Between the Bridge and the River

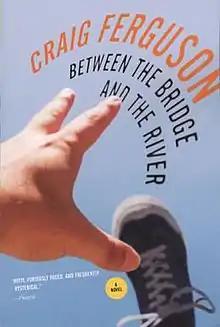

Between the Bridge and the River is a novel written by Craig Ferguson.